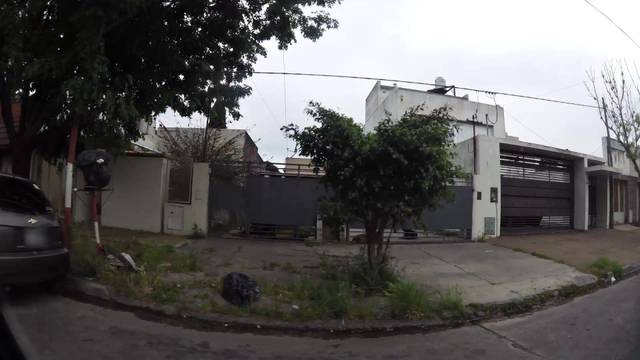
Region: Argentina
Coordinates: -34.926, -57.983